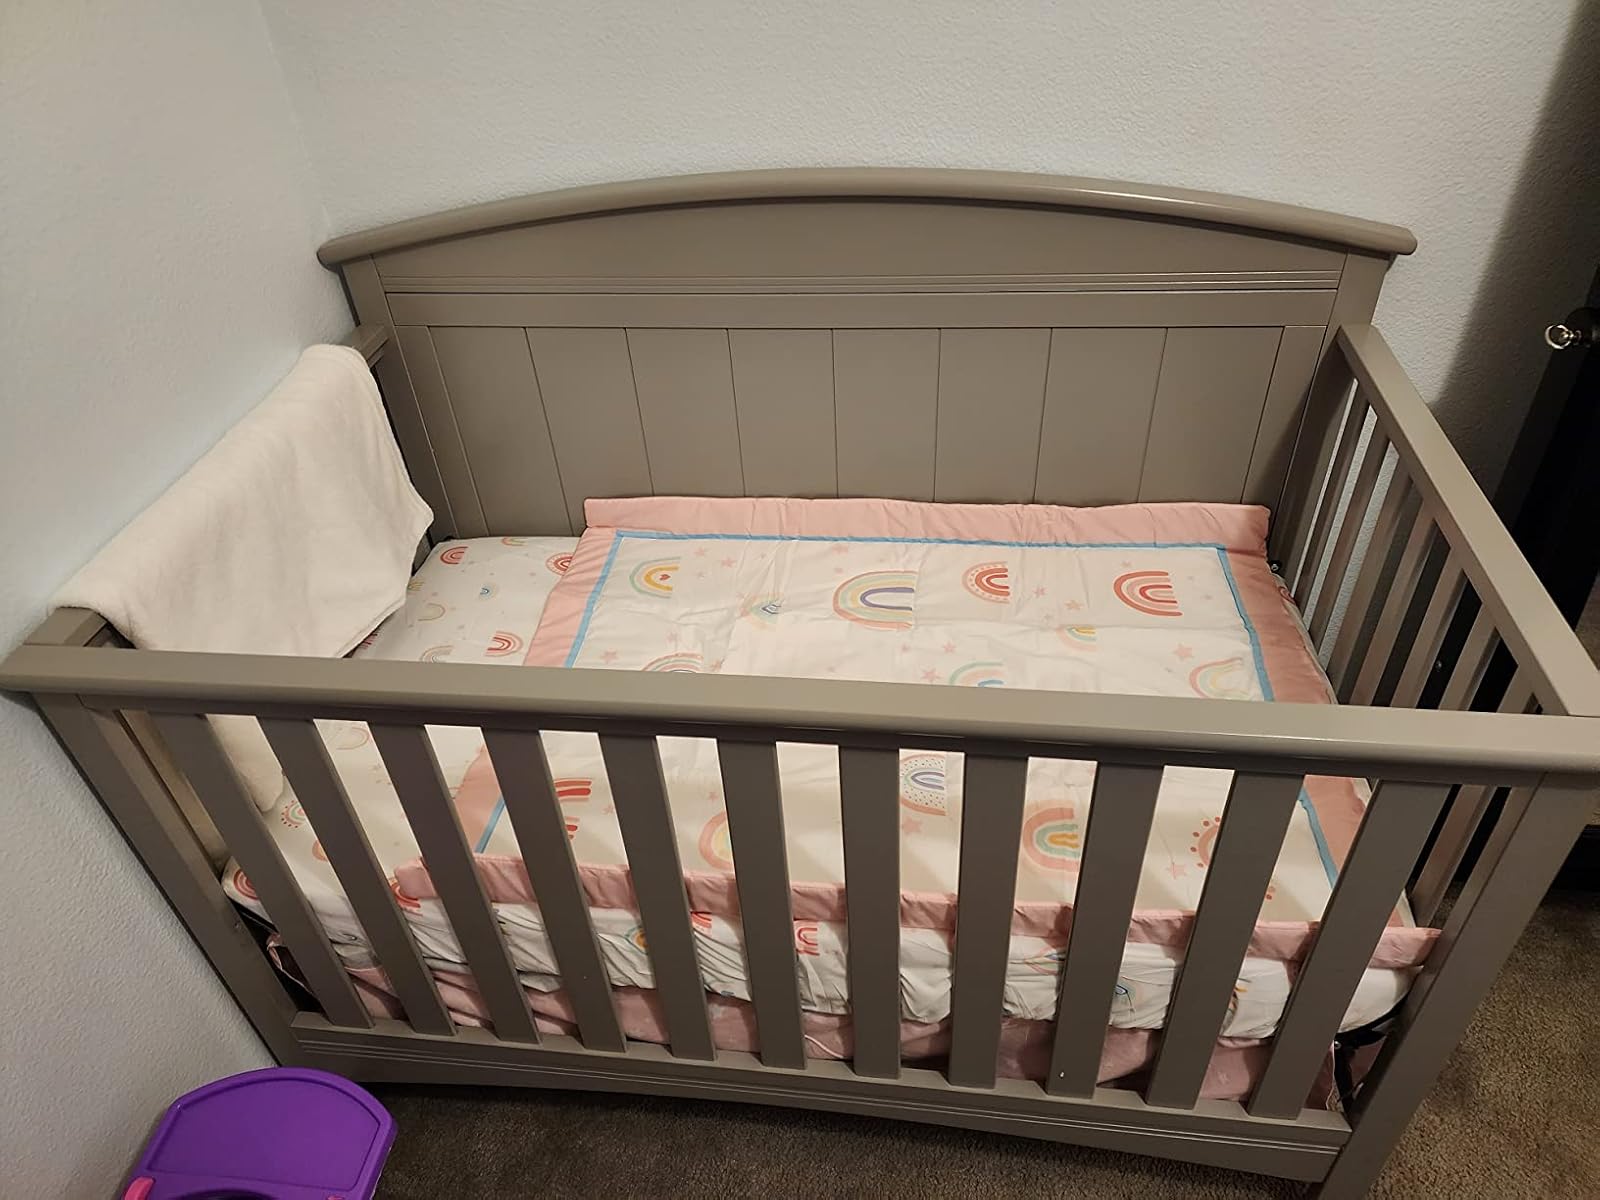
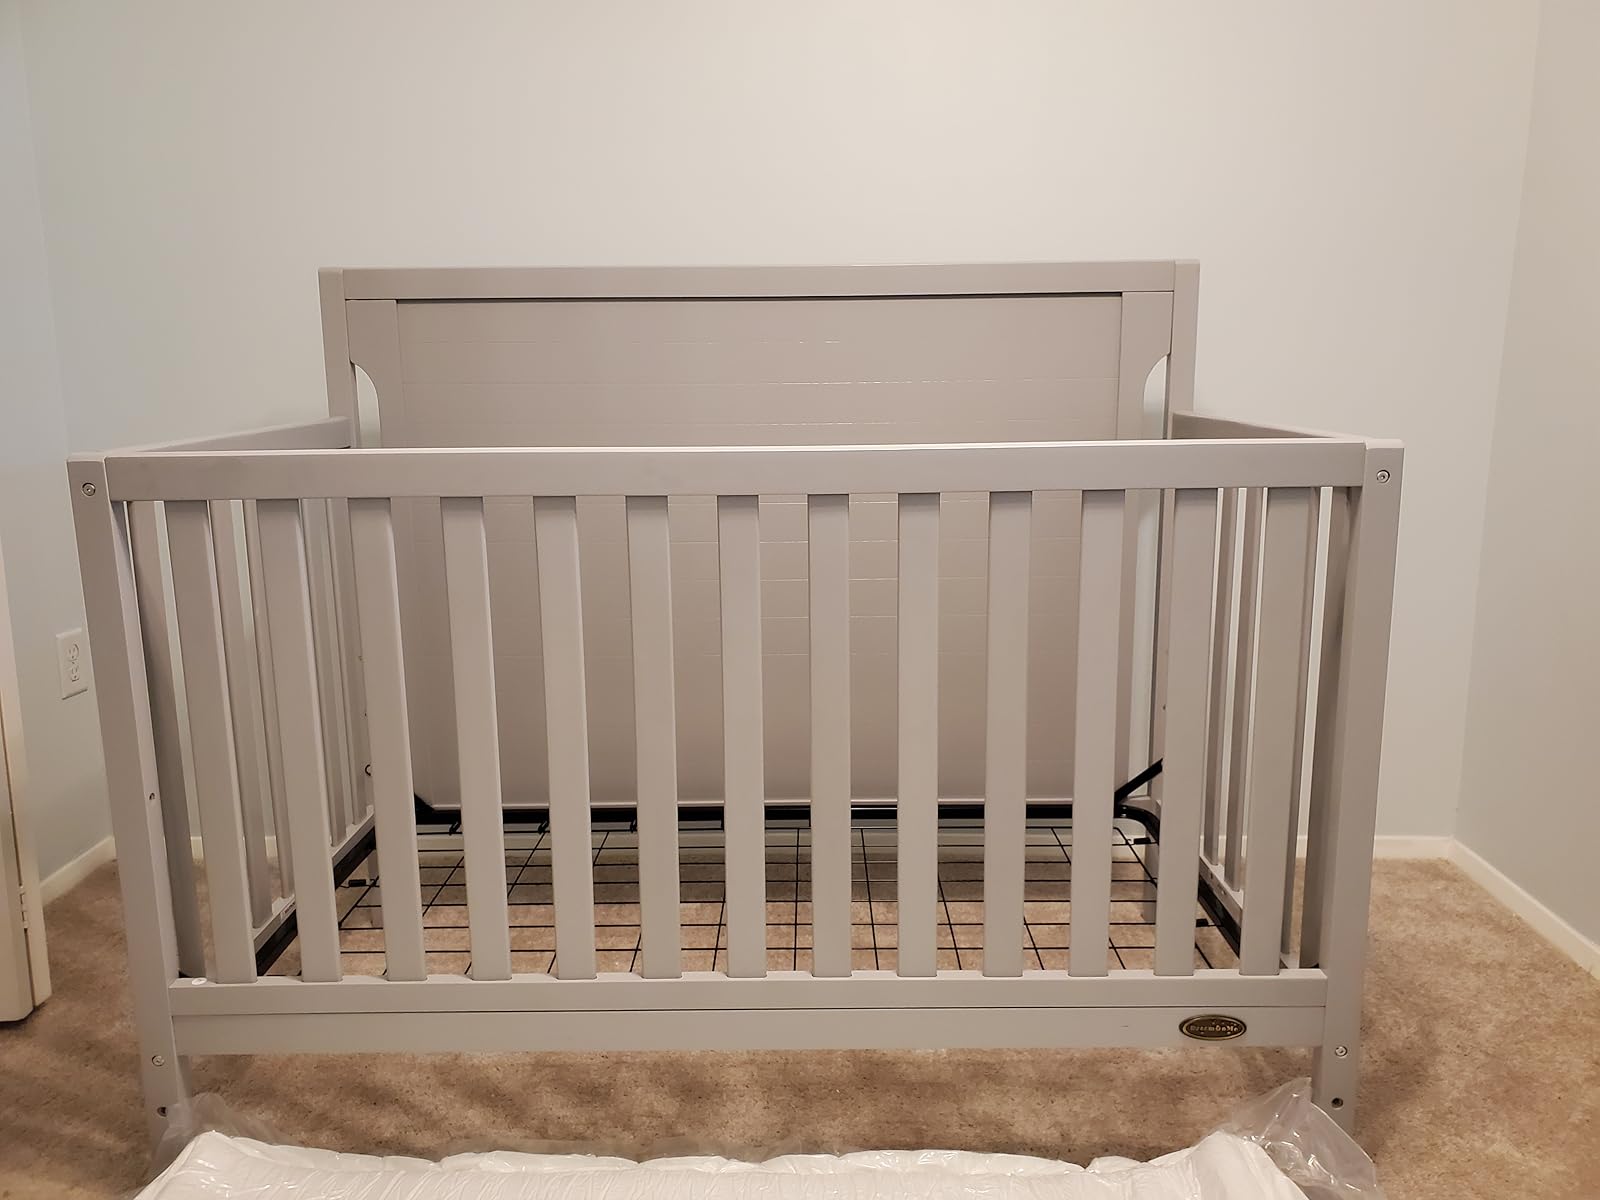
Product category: products_crib
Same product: no